Karl Ouimette

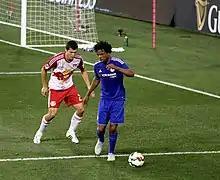
Ouimette with New York Red Bulls in 2015

After an extended trial with MLS side New York Red Bulls, Ouimette was signed to a deal on March 4, 2015. The move reunited him with former Impact coach, Jesse Marsch. Ouimette's debut for the Red Bulls first team came against the New England Revolution on May 2, 2015.